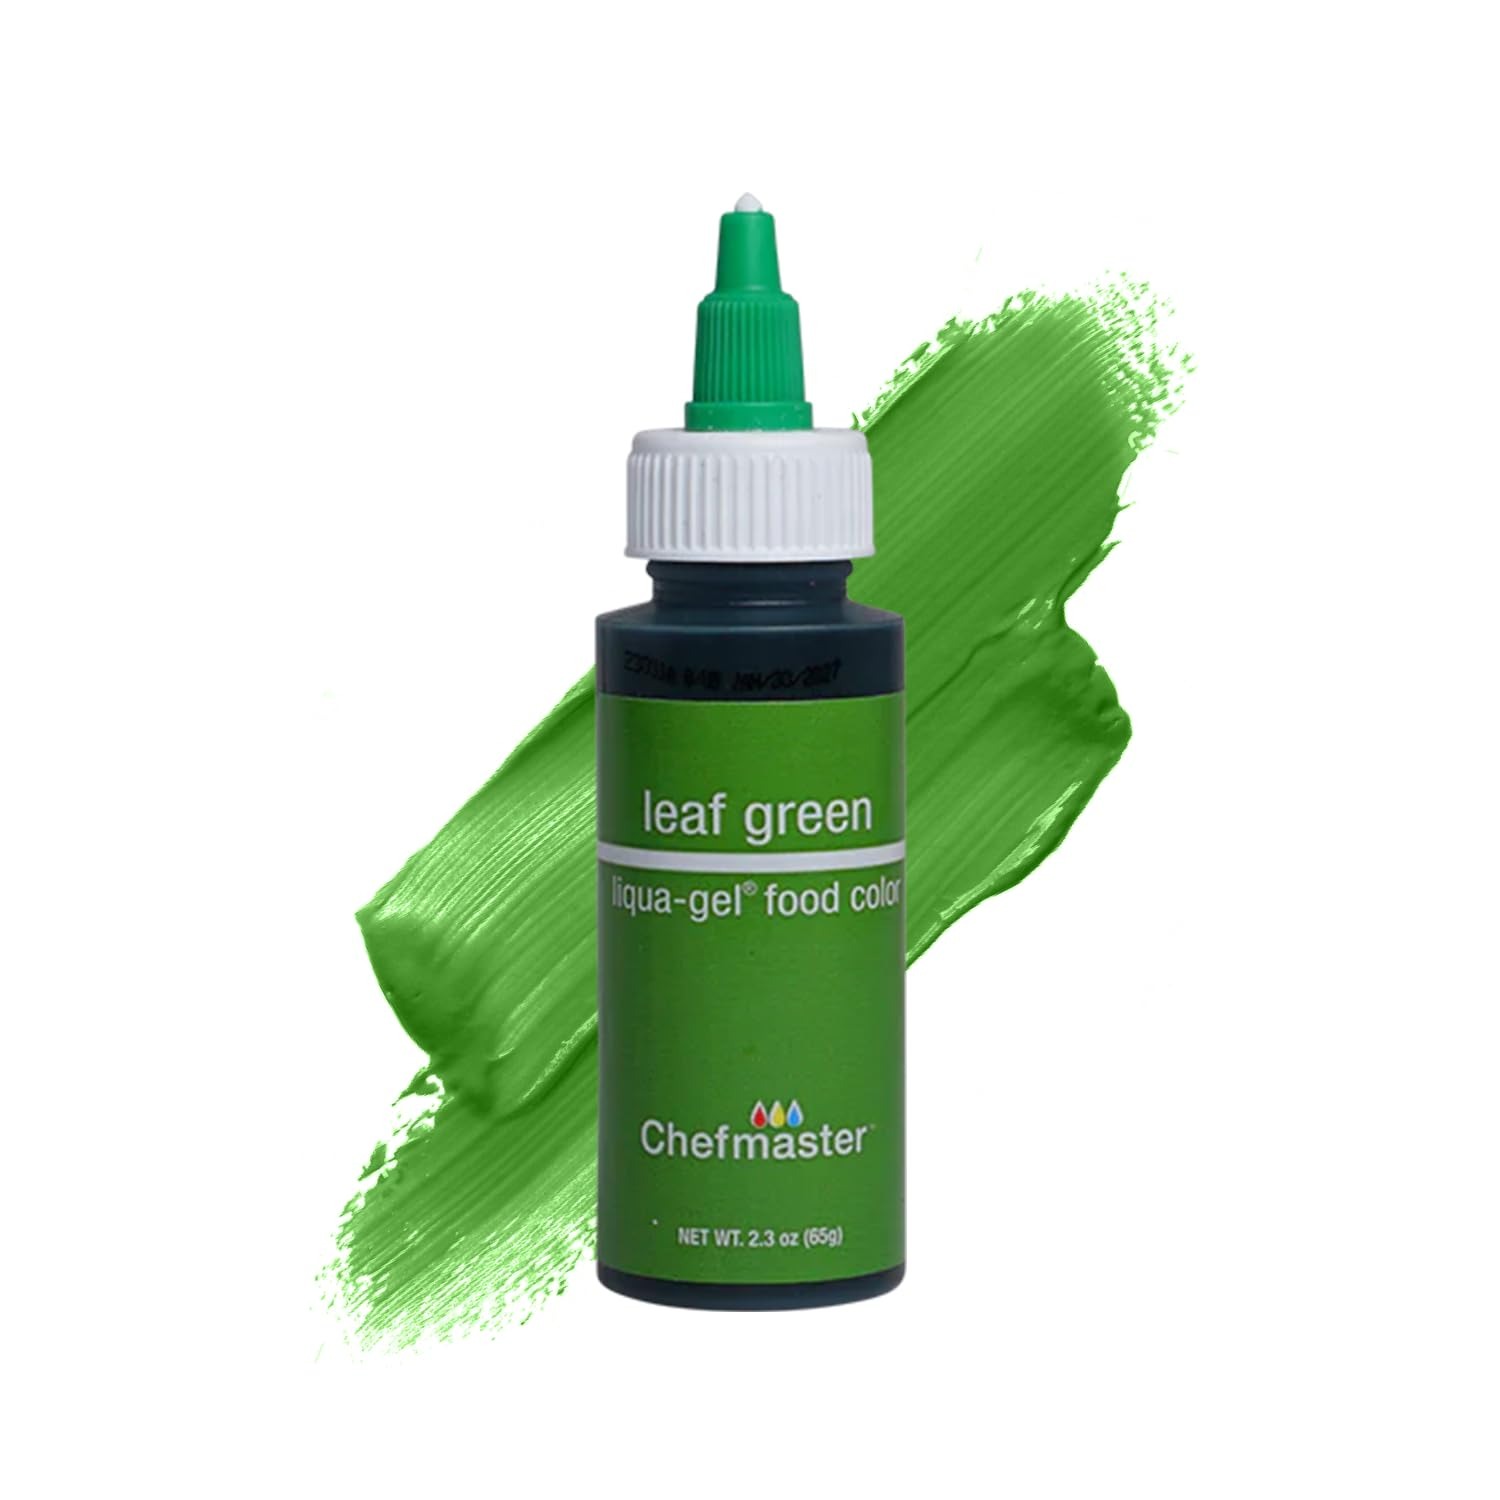
Item Name: Chefmaster Leaf Green Liqua-Gel® Food Coloring | Vibrant Color | Professional-Grade Dye for Icing, Frosting, Fondant | Baking & Decorating | Fade-Resistant | Easy-to-Use | Made in USA | 2.3 oz
Bullet Point 1: Eye-Catching Color Premium blends add vivid, rich, fade-resistant, true-to-shade colors that are made specially for your baking and cake decorating. Our assortment of soft gel food coloring includes a rainbow of hues from neon, pastel, primary, and more. Mix our gels for a seemingly limitless color palette!
Bullet Point 2: Infinite Applications Let your creativity flow with colored icings, fondants, gum pastes, batters, cake frostings, and more. Amuse your kids with bright blue pancakes, join in the process of making slime, arts and crafts.
Bullet Point 3: Quality Ingredients Liqua-Gel food coloring is gluten-free, certified kosher, vegan-friendly, and halal. Our professional grade formula provides the tint you want without altering the taste, texture, or consistency of your finished baked goods.
Bullet Point 4: Highly Concentrated Liqua-Gel Each drop provides high impact, vibrant color. With a flip top lid and no-drip squeeze bottle, you can easily control the number of drops added.
Bullet Point 5: Manufactured in the USA With over 85 years of experience in coloring food products and overall, 120 years in the bakery industry, we pride ourselves on formulating blends to meet your one-of-a-kind creations. Our Chefmaster collection is made in Fullerton, CA.
Product Description: Let your imagination run wild with our high-quality Liqua-Gel Food Colorings! Chefmaster offers brilliant, fade-resistant hues in neon, pastel, primary, and more. Blend your own shades for a full spectrum of colors. These gels are an ideal choice for icing, frosting, fondant, and batter. Our professional-grade formula is gluten-free, certified kosher, vegan-friendly, and halal. Food-safe ingredients provide the concentrated color you want without changing the taste, texture, or consistency of your baked goods.
Value: 2.0
Unit: Fl Oz

Price: 11.61